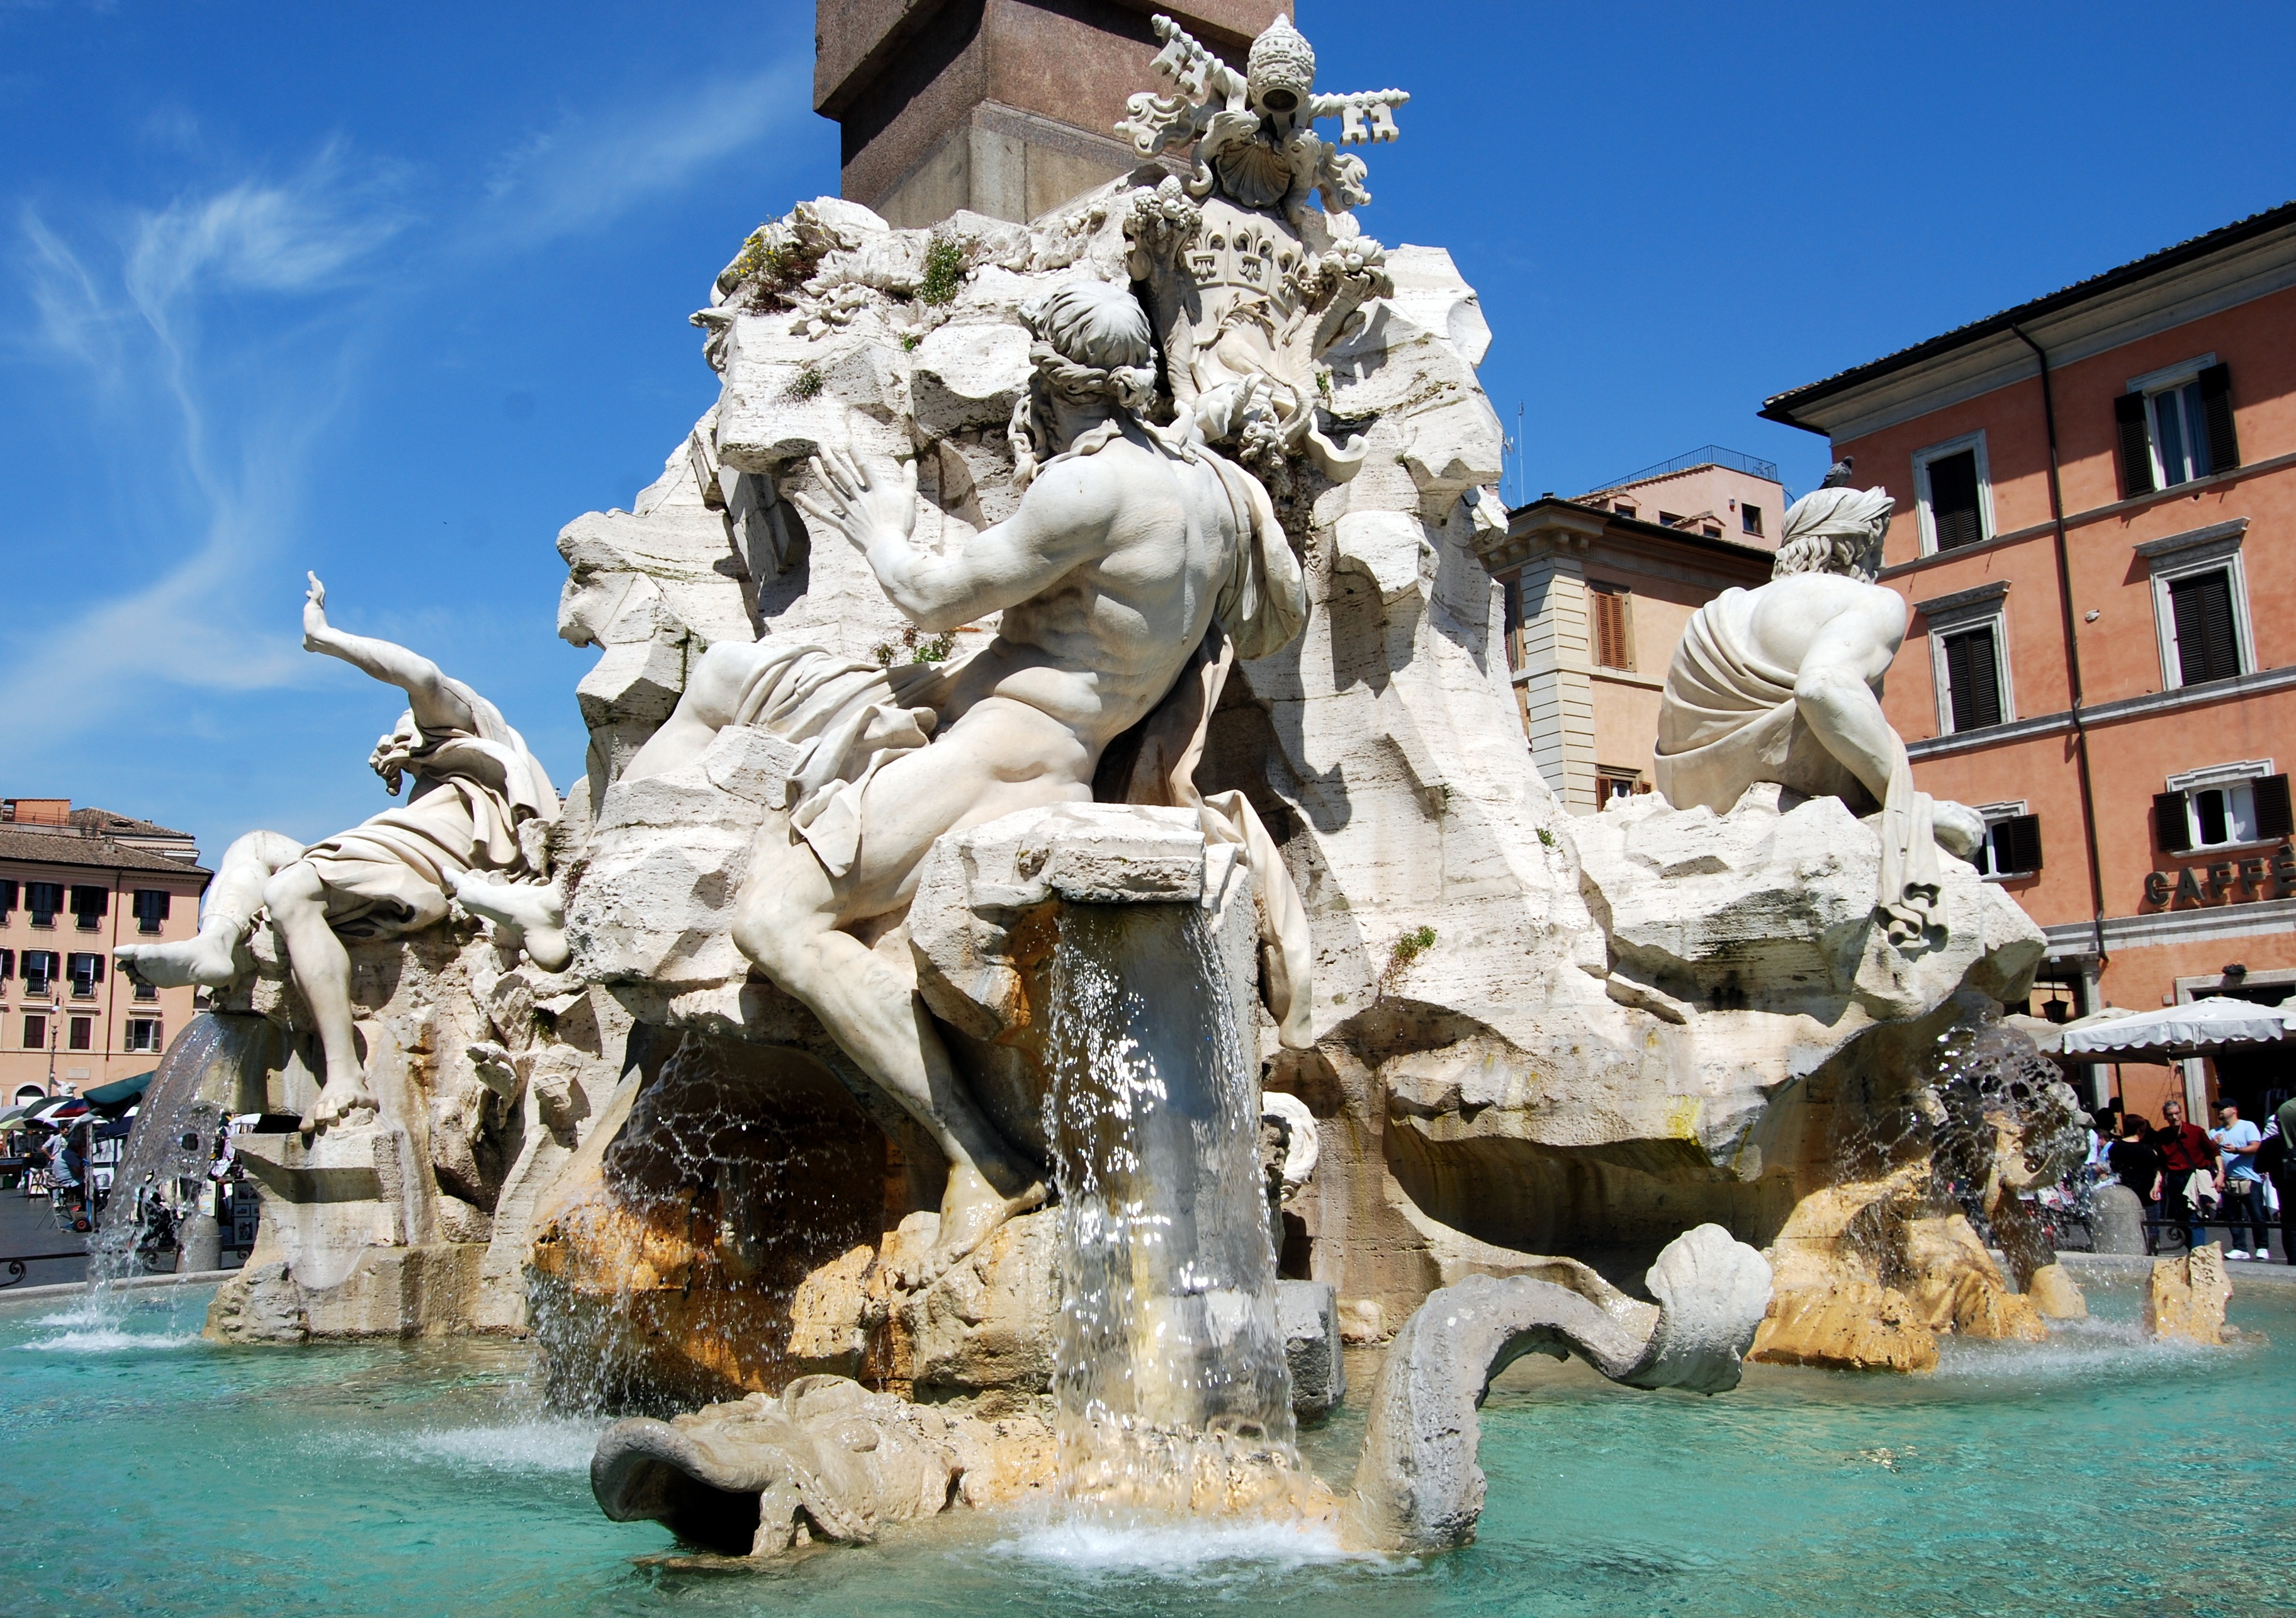
statue, amusement park, park, sculpture, rome, marble, fountain, water feature, piazza navona, fontana dei quattro fiumi